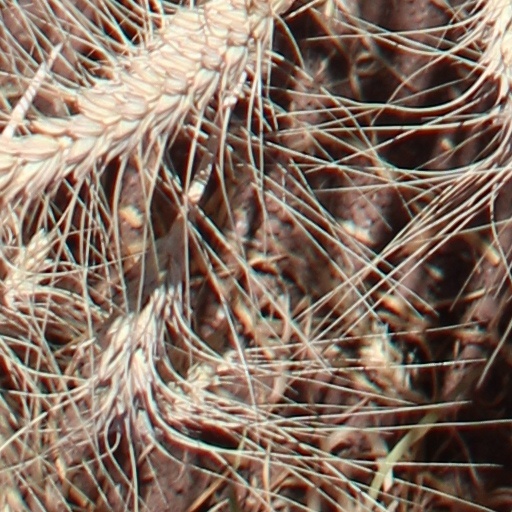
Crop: wheat